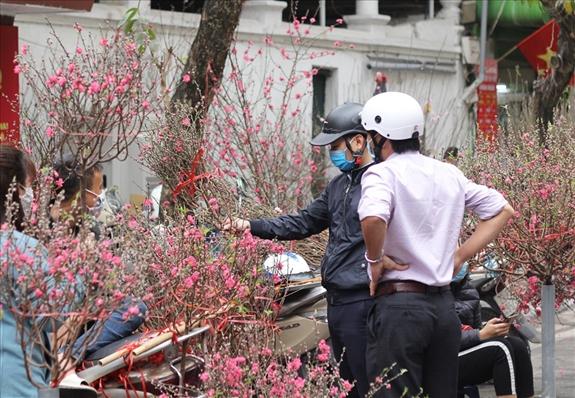
có hai người đàn ông đang dừng lại để ngắm đào